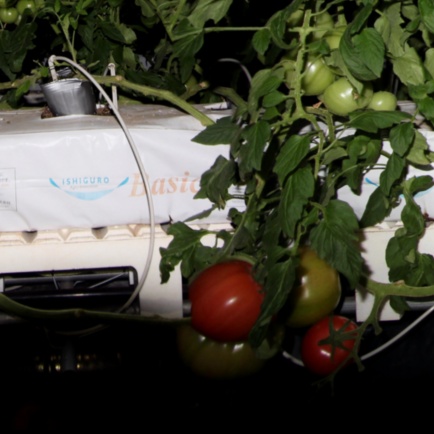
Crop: tomato